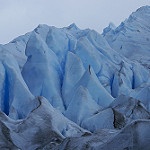
Label: glacier